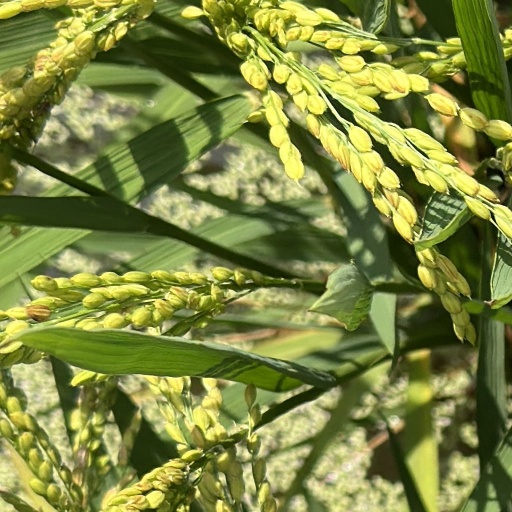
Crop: rice